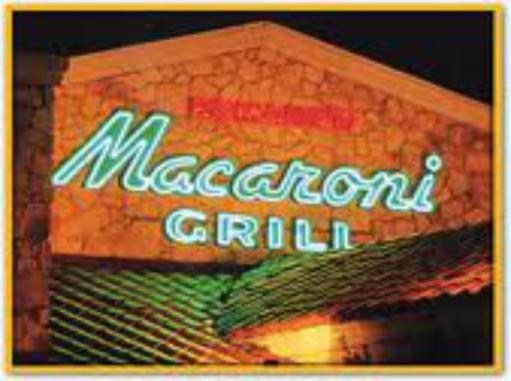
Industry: Food